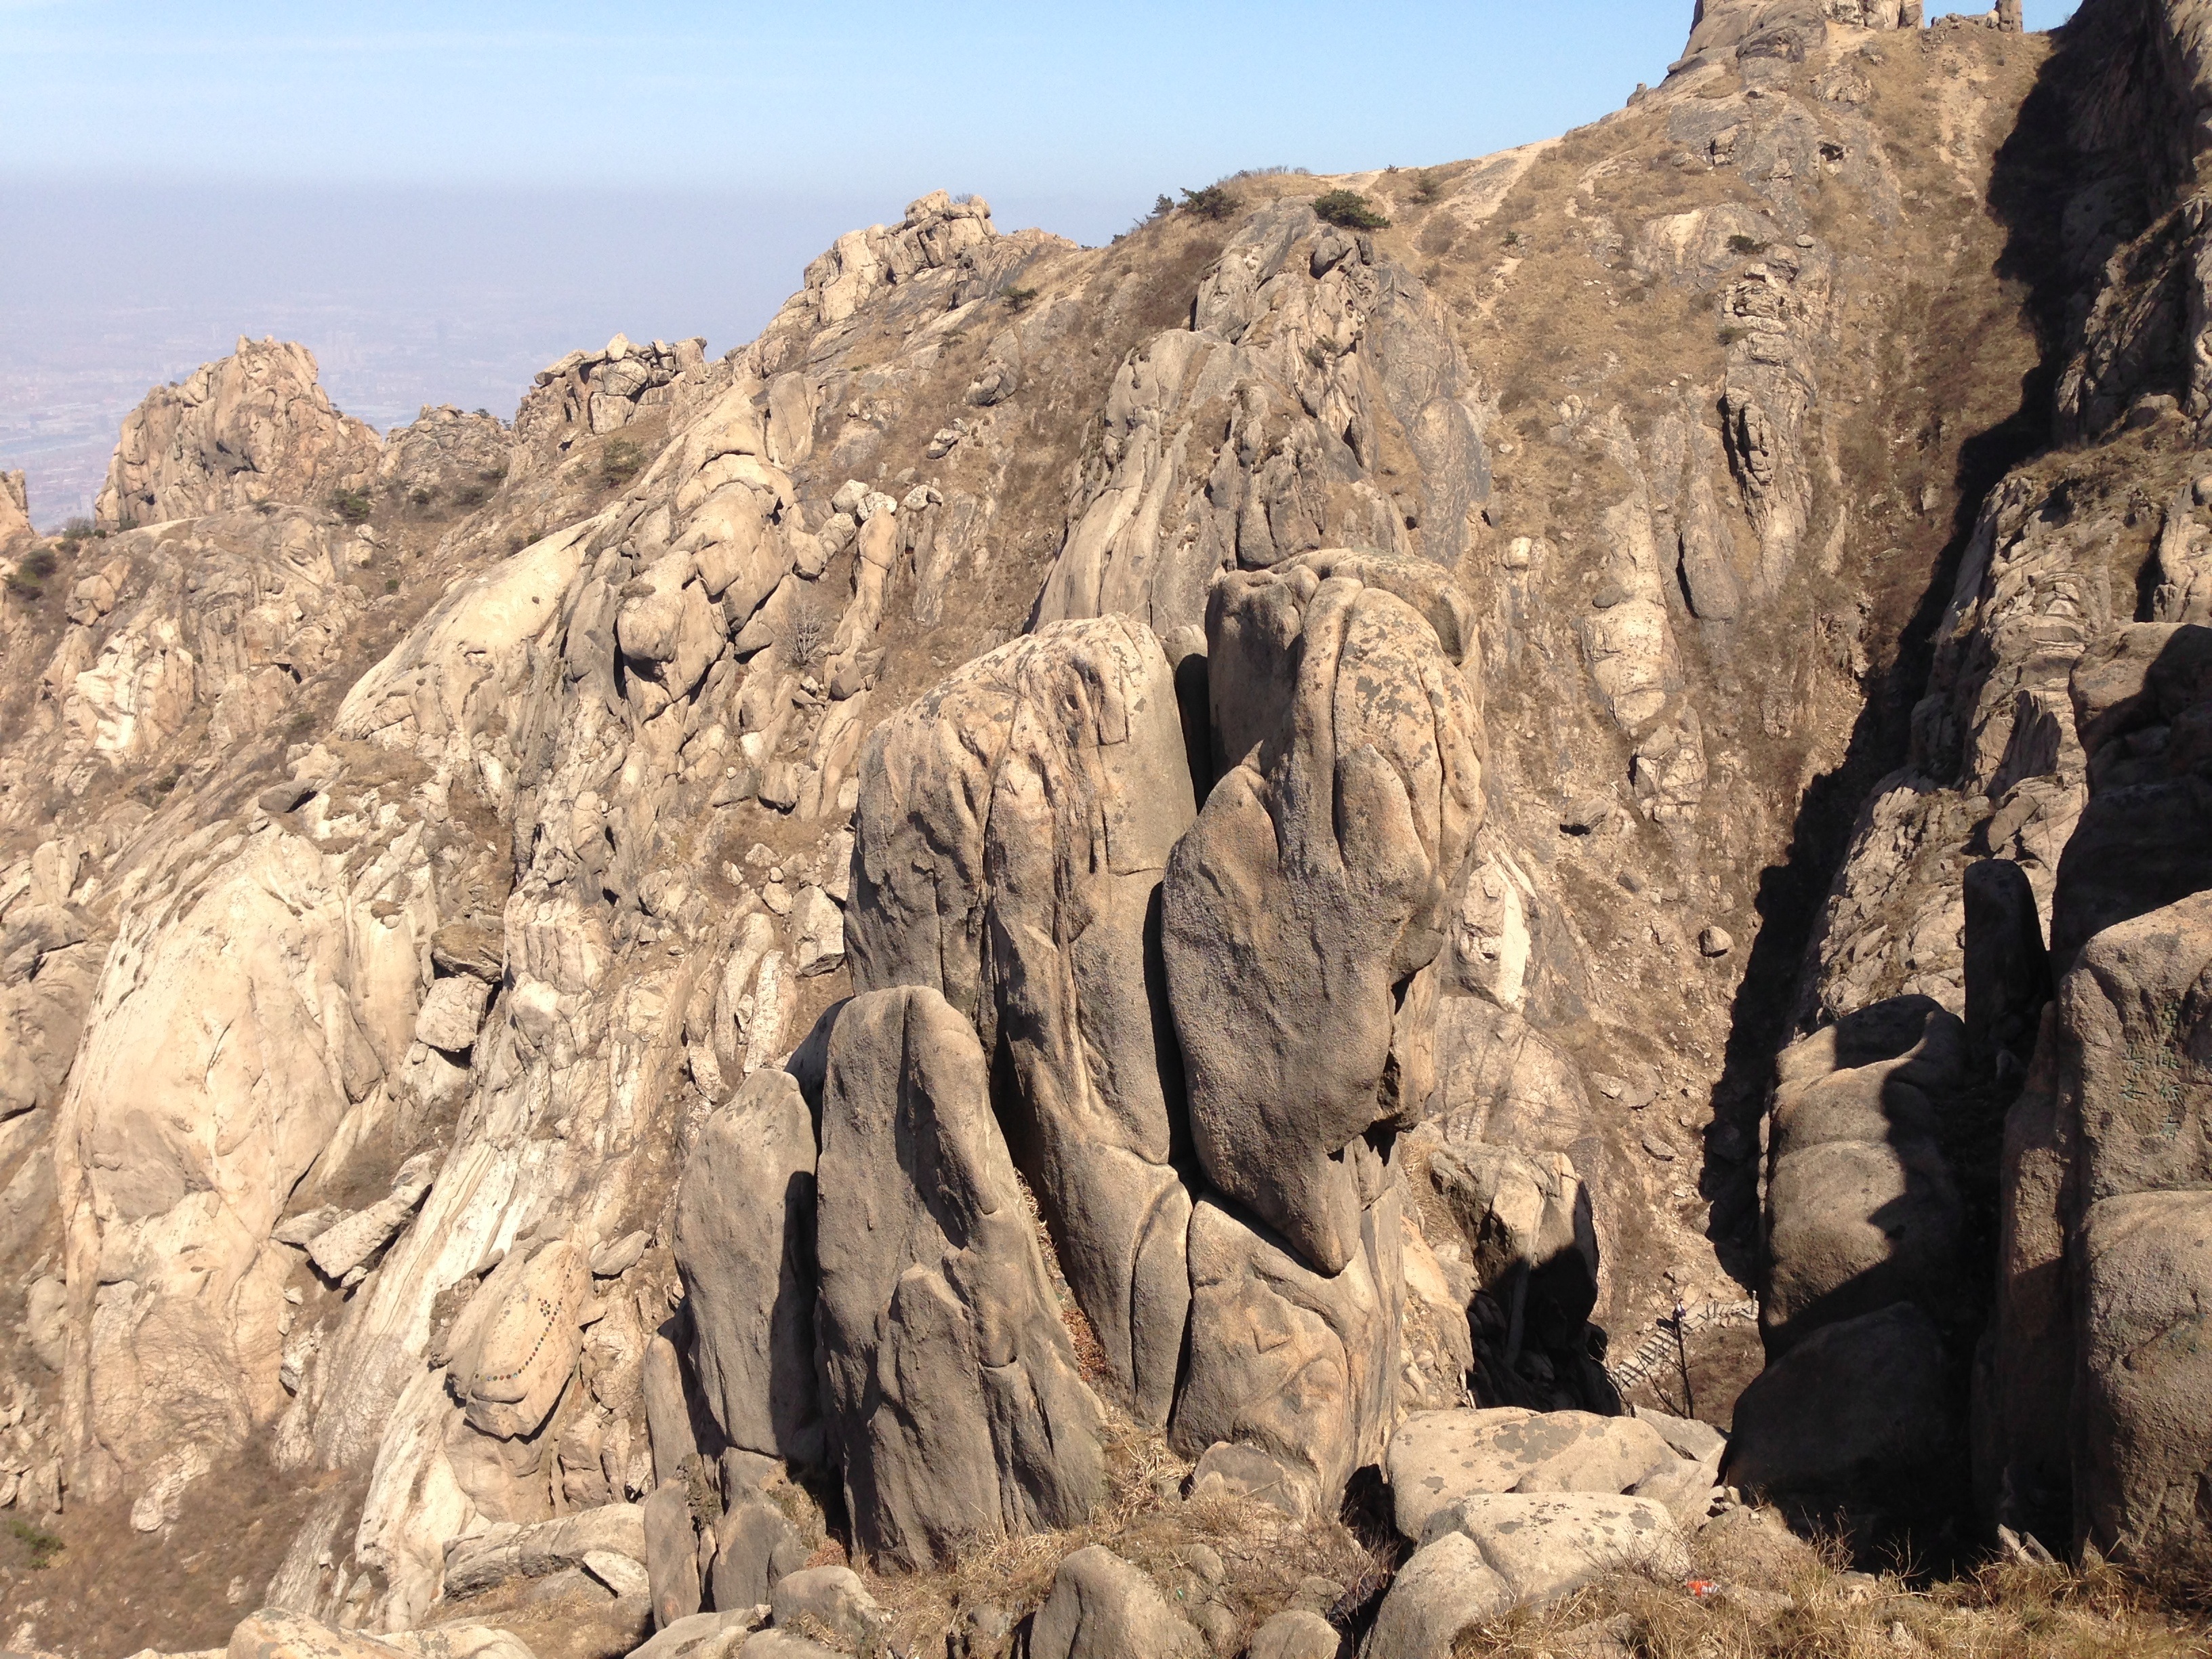
rock, formation, tourism, terrain, material, geology, mountains, badlands, wadi, landform, ancient history, xiaozhushan